Winter Hill (North West England)

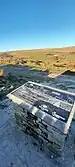
Viewfinder plaque

A metal plaque shows the direction for Two Lads Cairn, Winter Hill TV mast, Smithills Moor, Brown Lowe, Scout Moor Wind Farm, Knowl Hill, Walker Fold Woods, Saddleworth Moor, Peak District, Kinder Scout, Manchester and Salford Quays. The image on the left shows Winter Hill and the TV mast along with Holdens Farm. On the plinth is a metal memorial plate which reads "In loving memory to Joan and Bartle Hodgkiss...". The plaque is on a continuing path along Burnt Edge Lane, 200m past Slack Hall and overlooking Burnt Edge at .